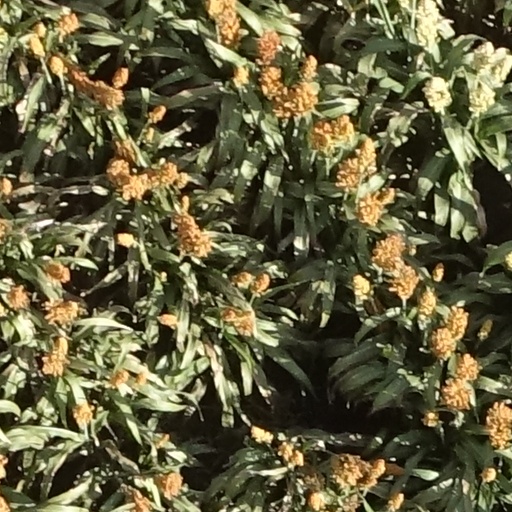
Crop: sorghum